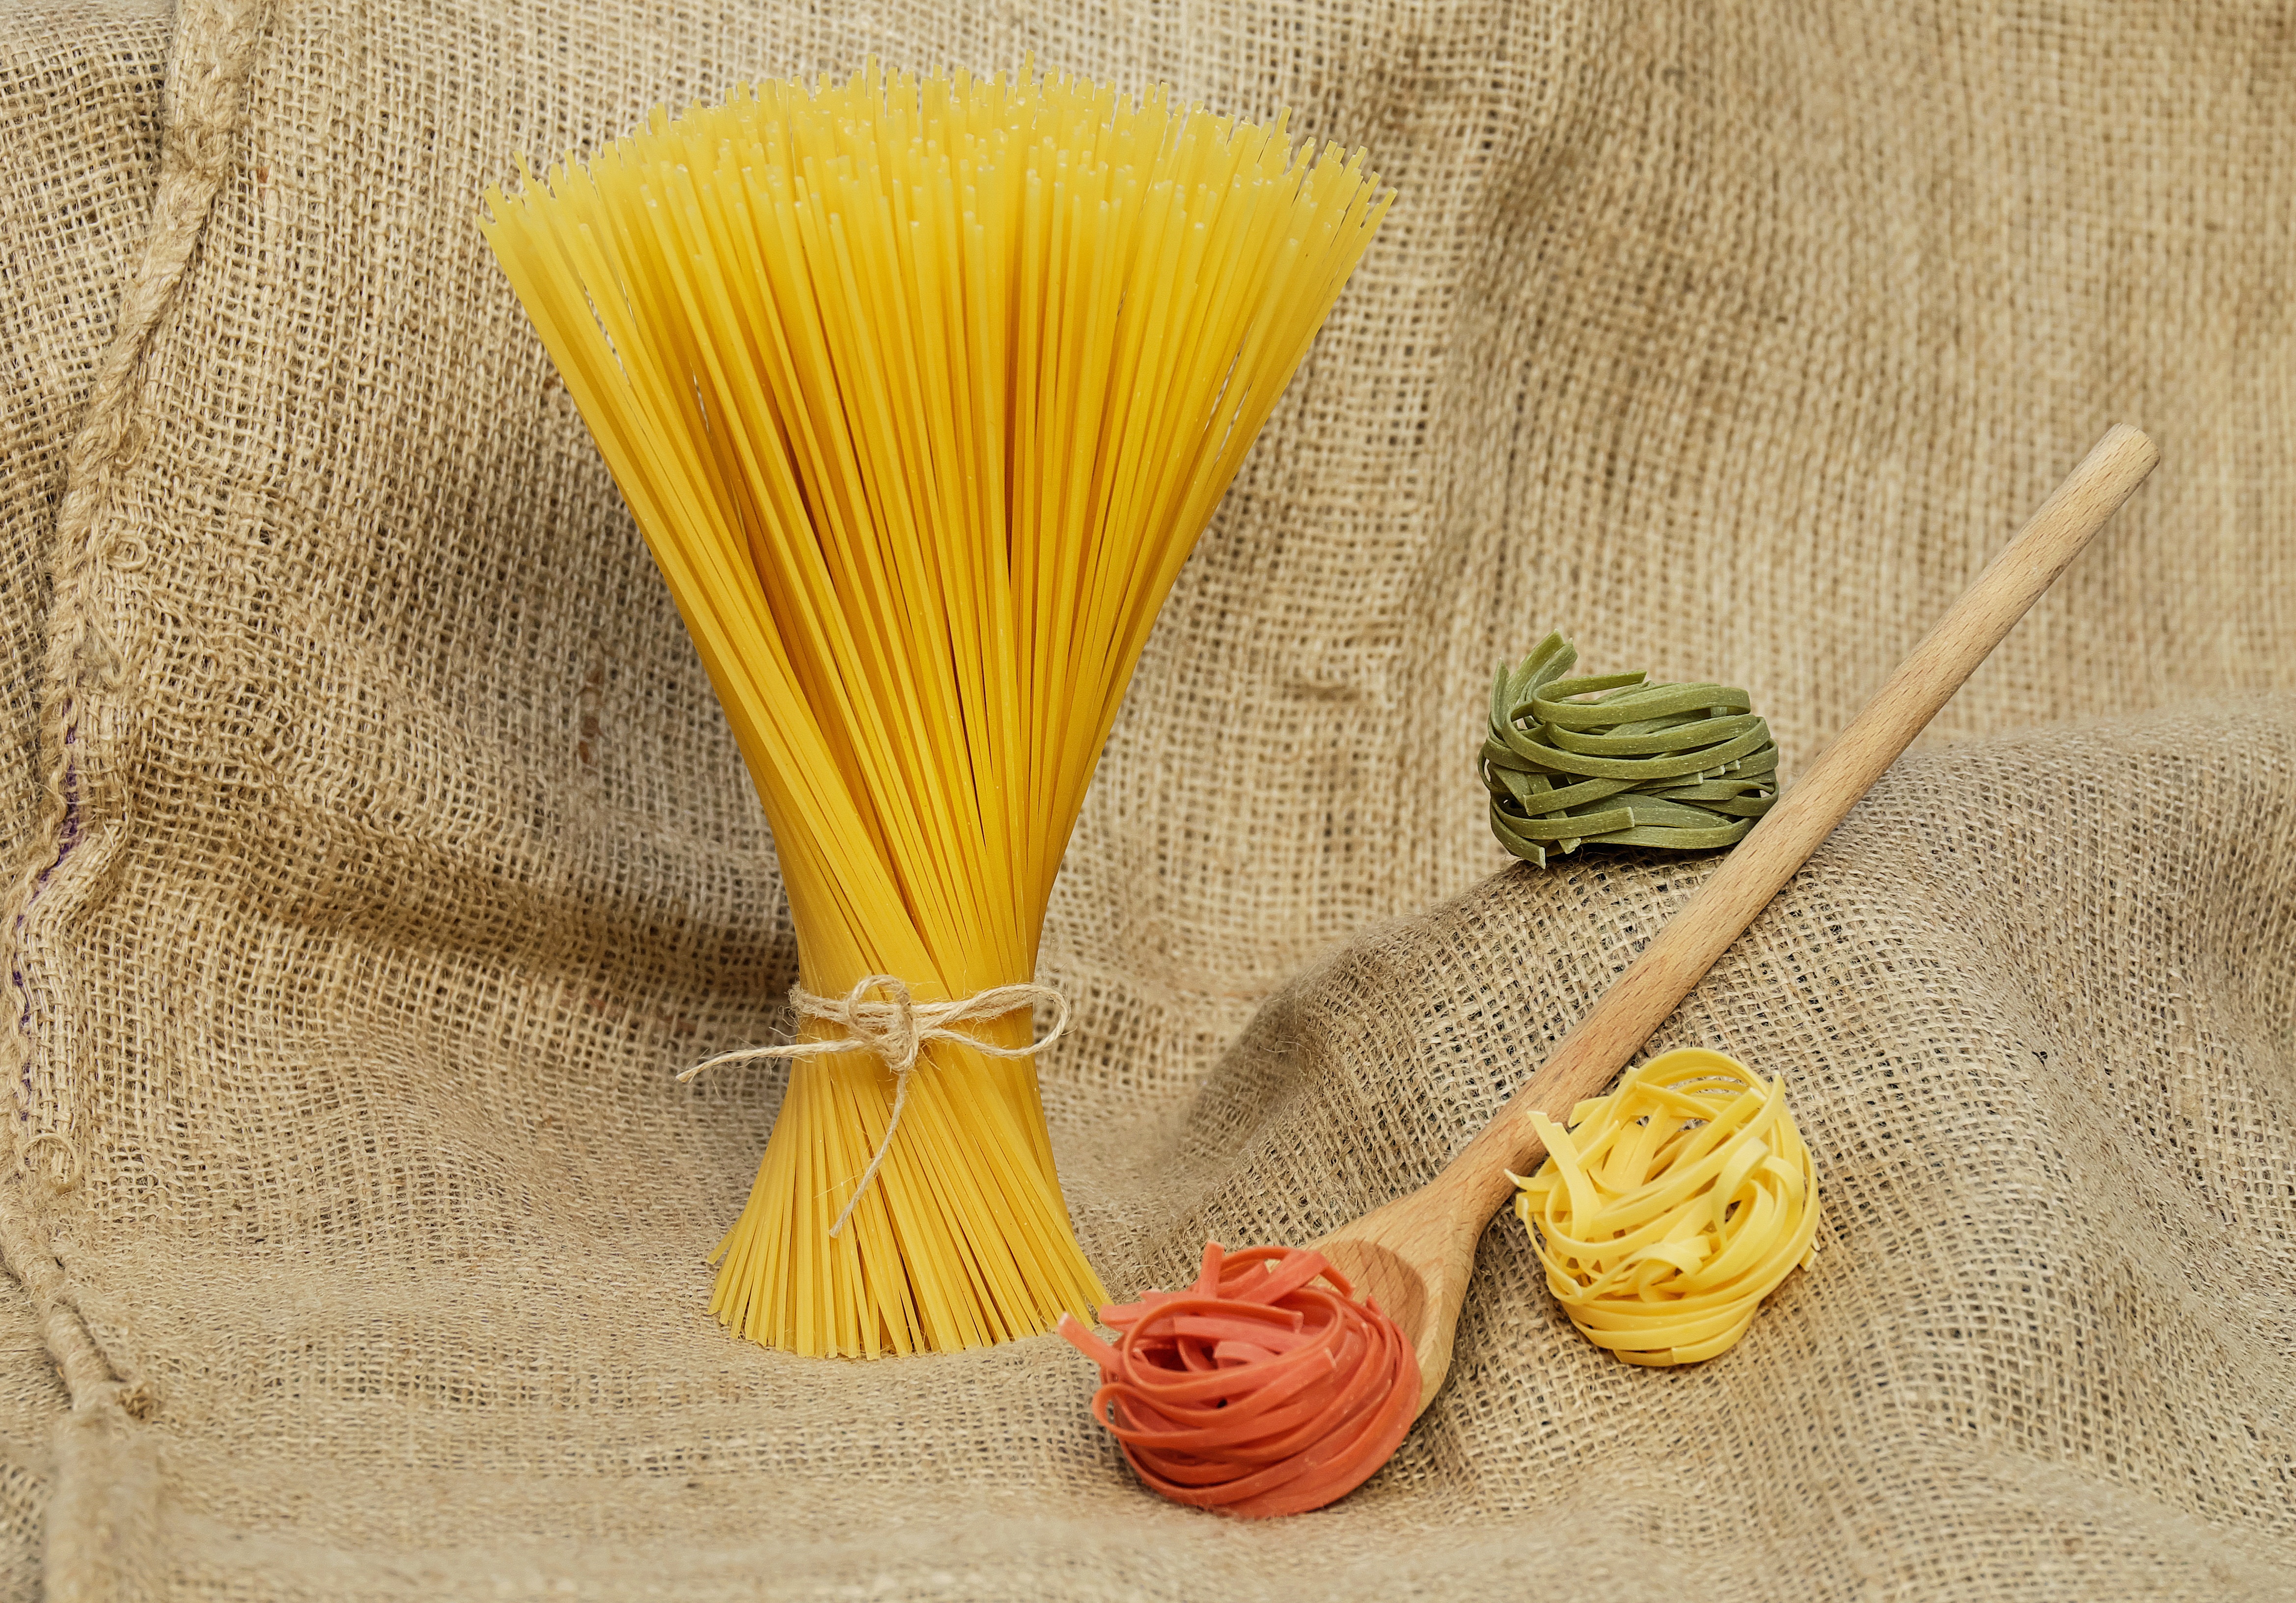
flower, food, colorful, yellow, pasta, noodles, straw, raw, grass family, fashion accessory